Mariupol

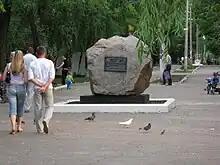
Chernobyl disaster memorial

From 2017 Mariupol has hosted the MRPL City Festival, an annual music festival, held every August on Pishchanka beach. The festival began in 2017 as "the biggest event on the East Coast." The festival is multi-genre: each scene has its own style.